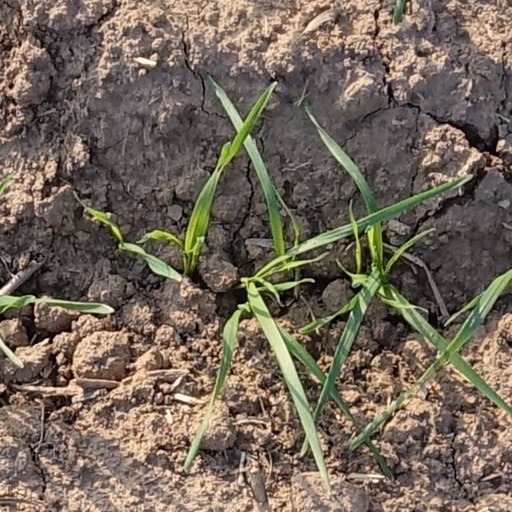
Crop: wheat